Robert B. Sherman

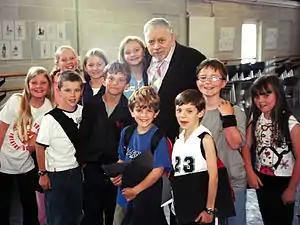
Original London cast - "Janes and Michaels". Left to right (Front): Poppy Lee Friar, Jack Montgomery, Perry Millward, Harry Stott, Ben Watton, Jake Catterall, Nicola Bowman. Left to right (BACK): Charlotte Spencer, Faye Spittlehouse, Carrie Hope Fletcher, Robert B. Sherman. (Photo: July 19, 2004)

In 2000, the Sherman brothers wrote the score for Disney's blockbuster film "The Tigger Movie," their first major motion picture for Disney in more than 28 years.